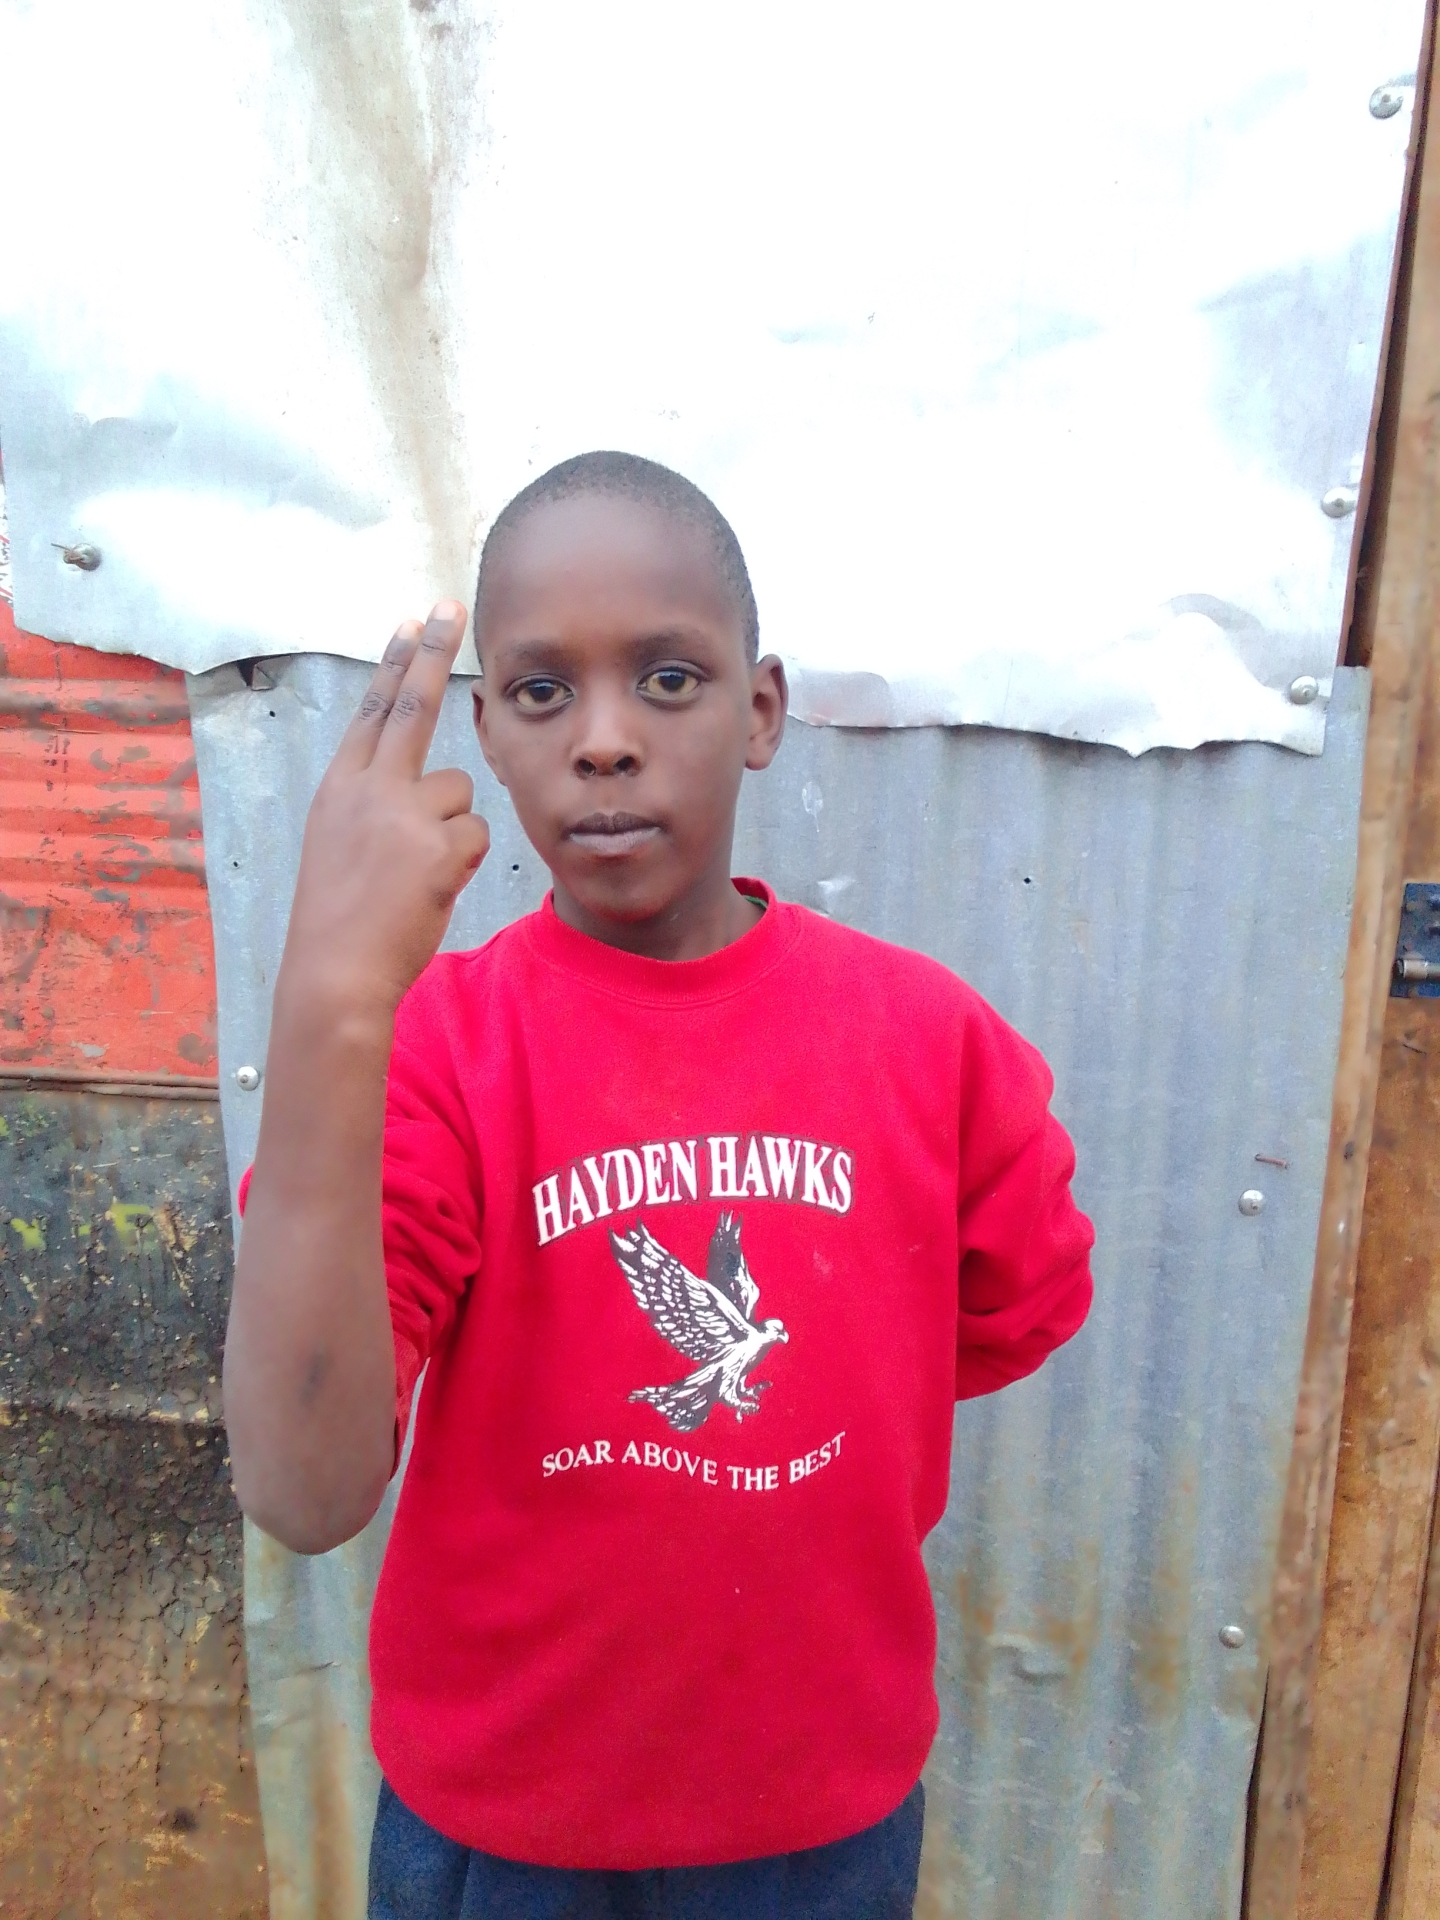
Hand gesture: two_up_inverted